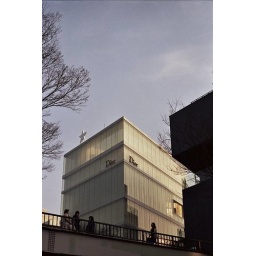
shot by Tim-san. first time i have seen a photo of this building showing the sky garden.